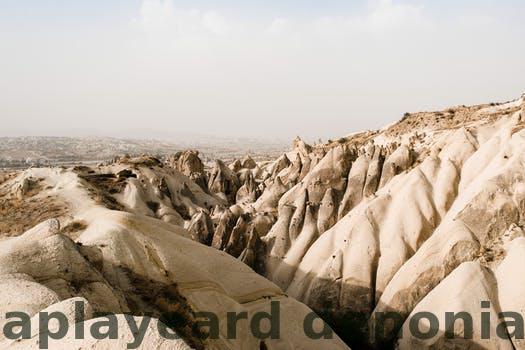
Label: Watermark